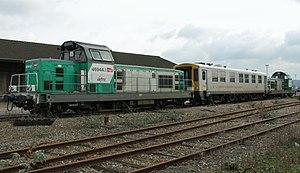
BB 69443 (livrée Infra) et 69454 (livrée Fret) et voiture Mauzin à Sotteville.
Les BB 69200 sont des locomotives issues de la rénovation et remotorisation de BB 66000 en cours pour les activités Fret et Infra de la SNCF.